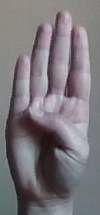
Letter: kaaf